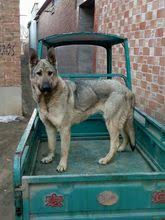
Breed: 258-n000104-Black_sable